Olentangy Park

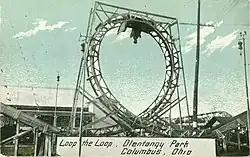
Loop the Loop roller coaster, 1908

In 1895, the Columbus Railway, Power and Light Company purchased "The Villa" at the northern end of the company's North High Street trolley line. The company hoped to use the park to increase the ridership on the weekend. Electric lighting was added to the park in 1896. That same year, the company held a naming contest resulting in the park being named "Olentangy Park" by an anonymous "Volunteer."